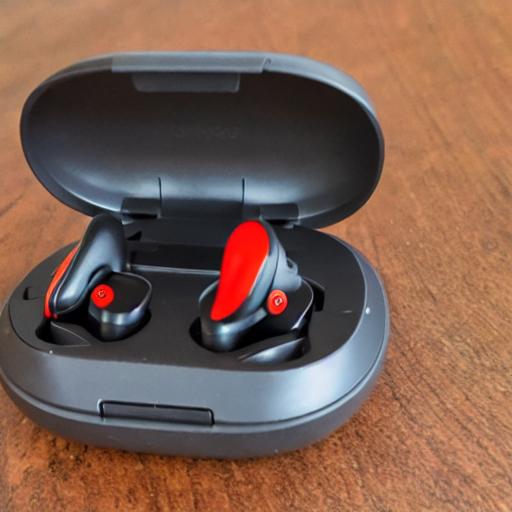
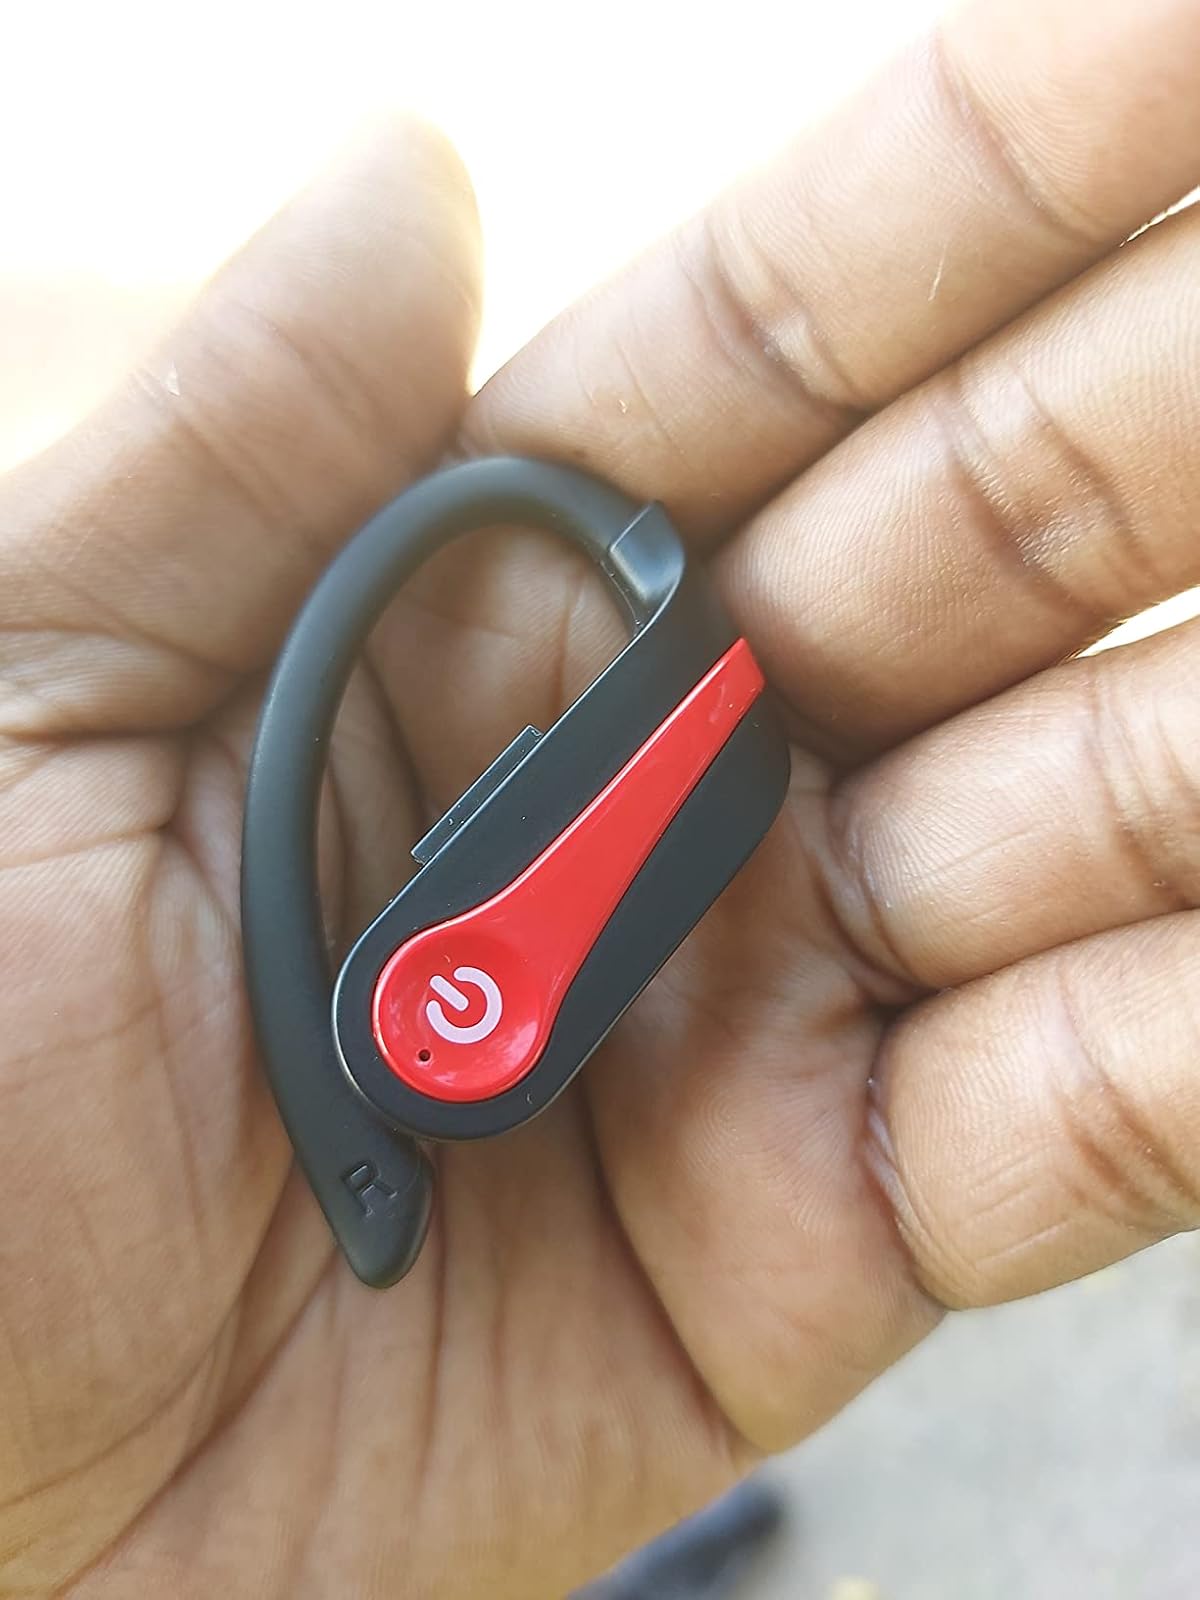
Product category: earbuds
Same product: no